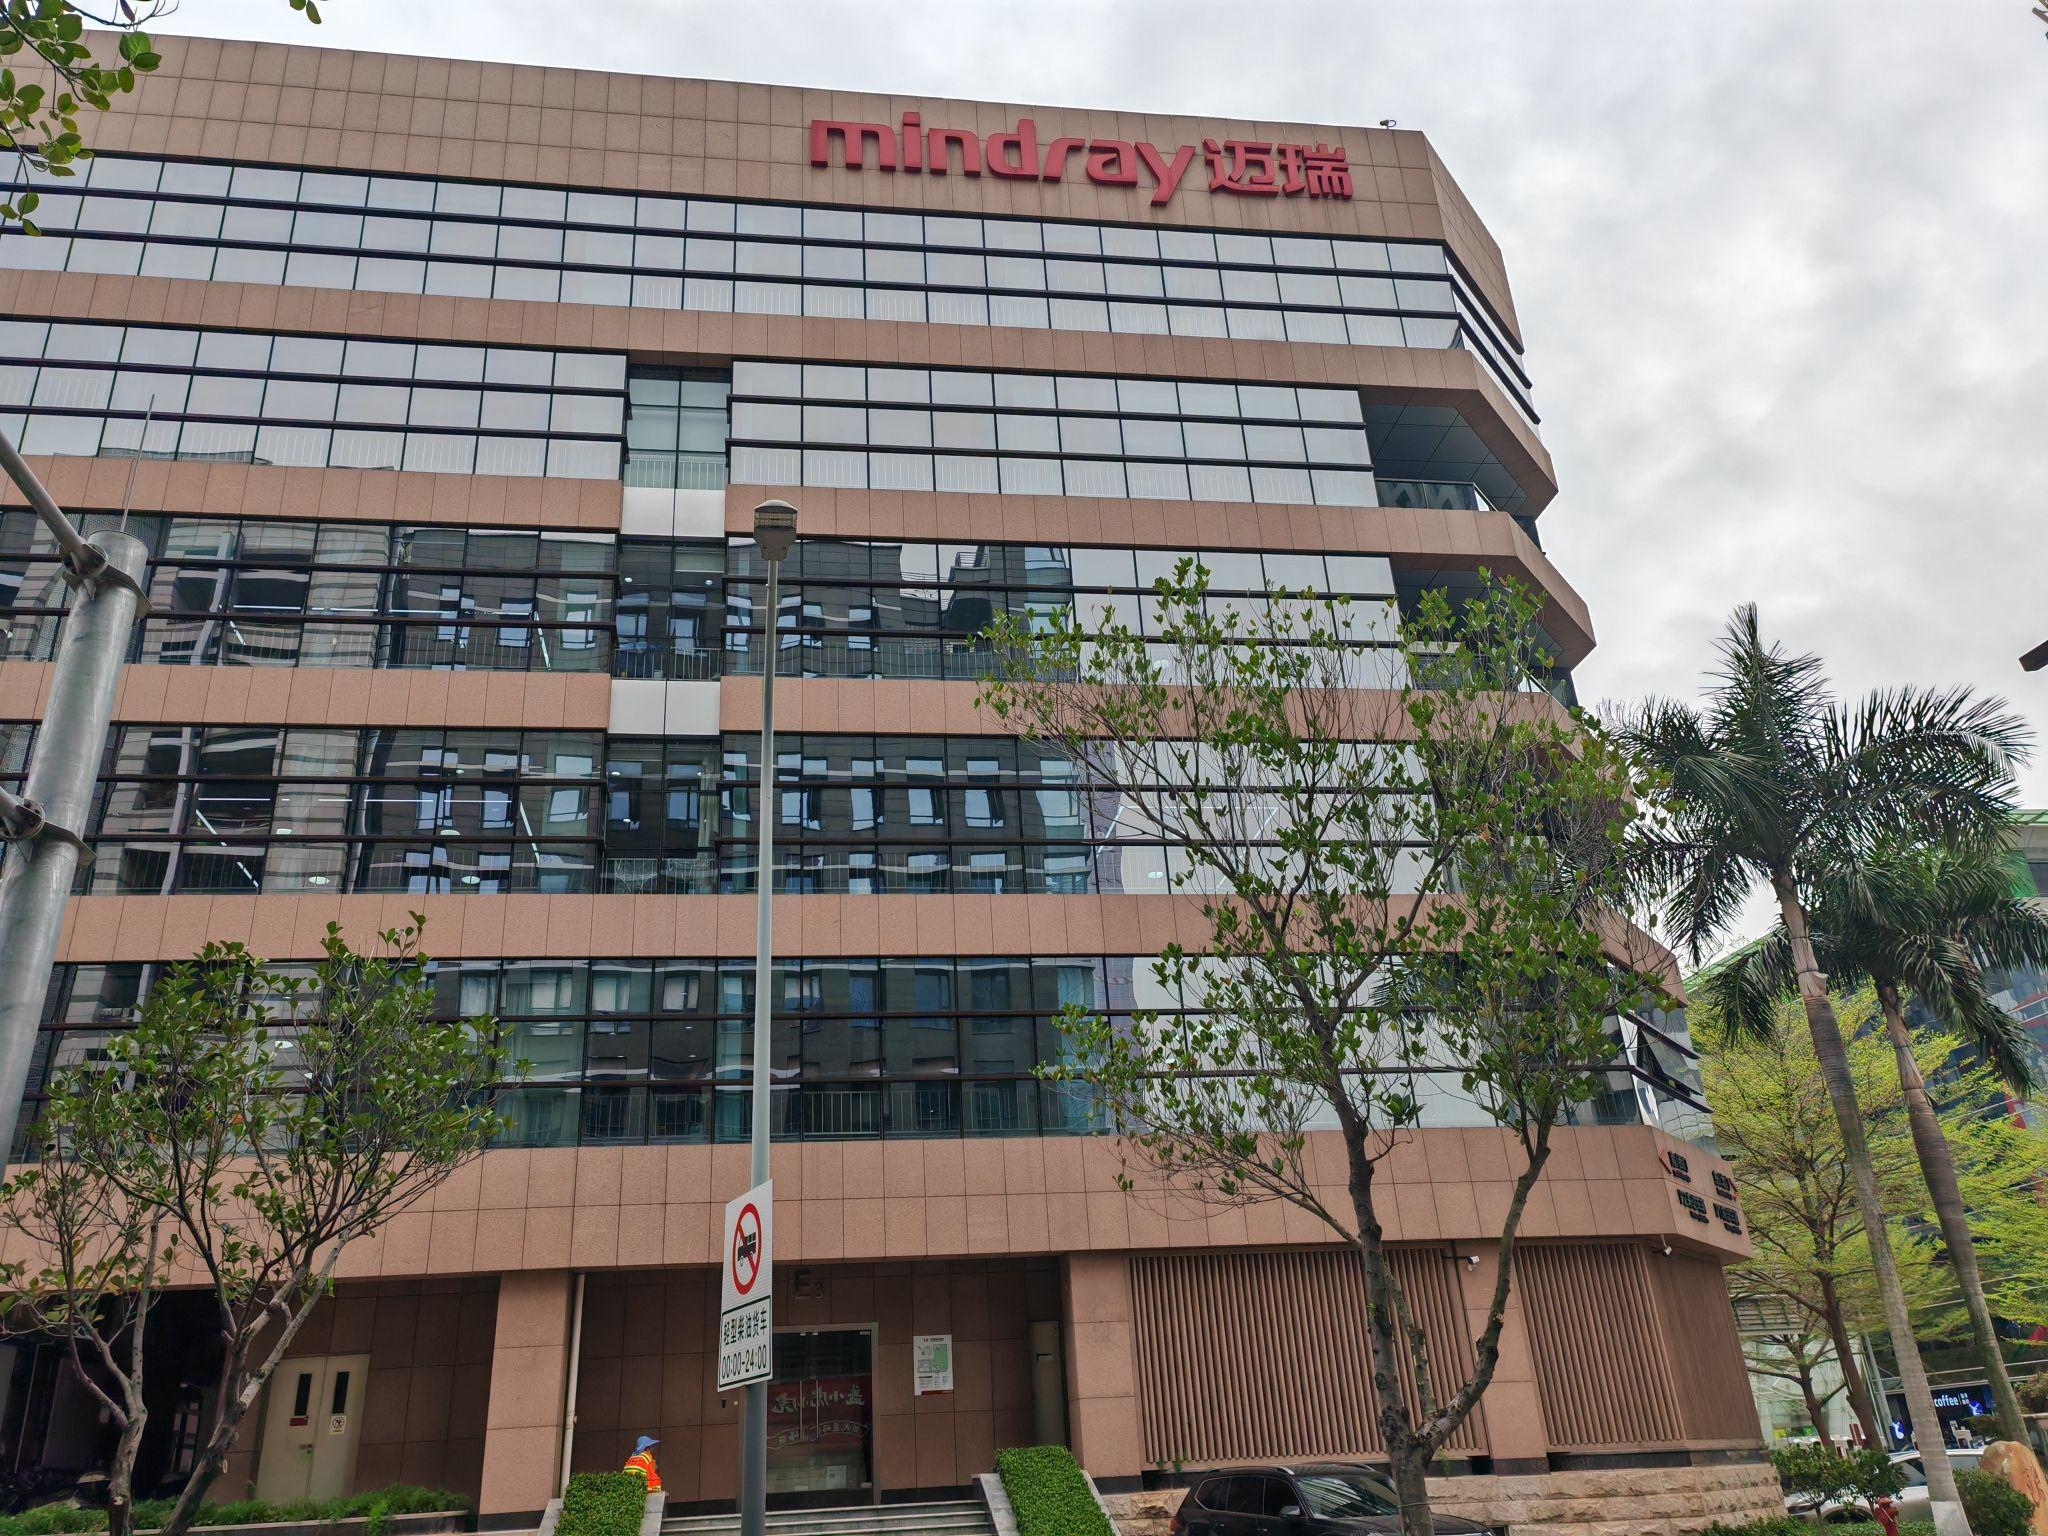
地标名称：迈瑞总部大厦
所在城市：深圳市·南山区